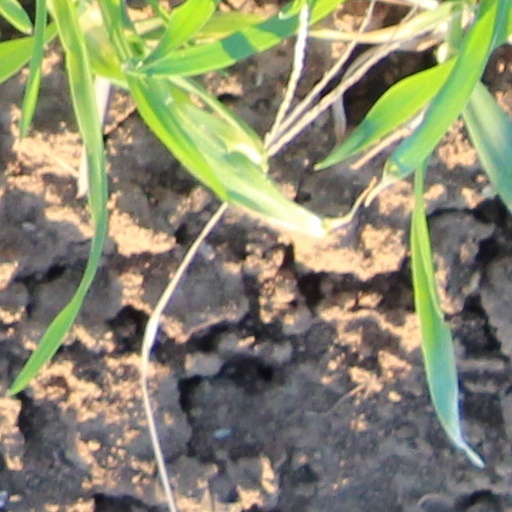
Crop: wheat